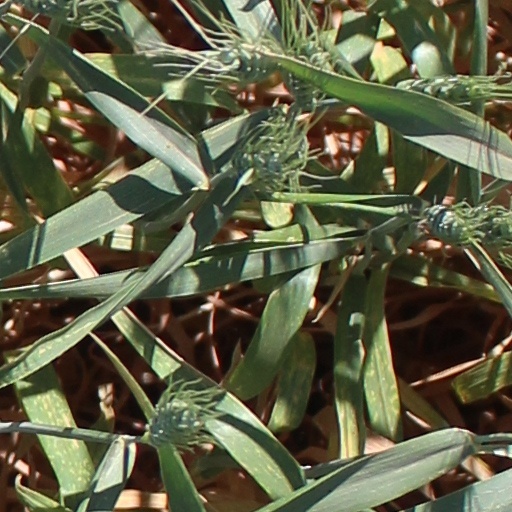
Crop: wheat